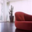
Label: couch